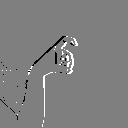
ASL letter: x